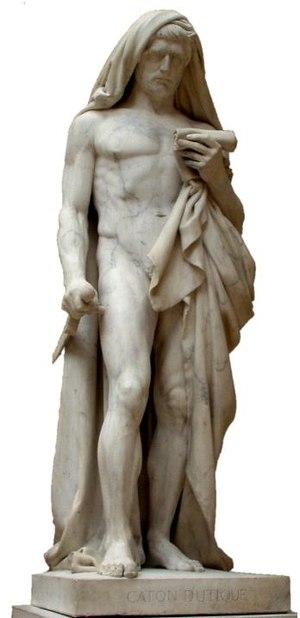
Marcus Porcius Cato, dit Caton l'Ancien ou Caton le Censeur par opposition à son arrière-petit-fils, Marcus Porcius Cato dit « Caton le Jeune » ou d'Utique, est un homme politique et un écrivain romain né en 234 av. J.-C. dans le municipe de Tusculum et mort en 149 av. J.-C. à Rome.
Caton d'Utique, ou Caton le Jeune, était un homme politique romain, né en 95 av. J.-C. et mort en 46 av. J.-C. à Utique. Il est resté dans l'histoire comme une figure du stoïcisme, célèbre pour son intégrité.
Le sage est un individu qui « possède » pleinement, qui accomplit, voire dépasse les facultés ou dispositions de la nature humaine, tant en ce qui concerne la connaissance que l'action. Il représente l'idéal de vie humaine la plus haute, l'excellence dans le savoir ou dans la disposition au savoir, et aussi dans la justesse du jugement sur toutes choses, en particulier dans ses jugements de valeurs morales et dans sa puissance à accomplir les actions qui sont liées à ces jugements.
La guerre civile de César, appelée aussi guerre civile romaine de 49 av. J.-C. ou guerre civile entre César et Pompée, est un des derniers conflits intérieurs de la République romaine, et fait partie de la liste des nombreuses guerres civiles romaines. Elle a consisté en une série de heurts politiques et militaires entre Jules César, ses alliés politiques et ses légions d'une part, et la faction conservatrice du Sénat romain, appelée aussi optimates, épaulée par les légions de Pompée d'autre part.
François Rude, né le 4 janvier 1784 à Dijon et mort le 3 novembre 1855 à Paris, est un sculpteur français, représentatif de la transition entre le néoclassicisme et le romantisme, dont il est un des maîtres.